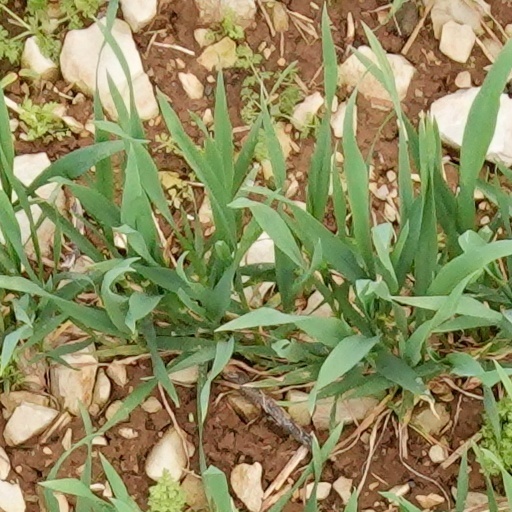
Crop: wheat